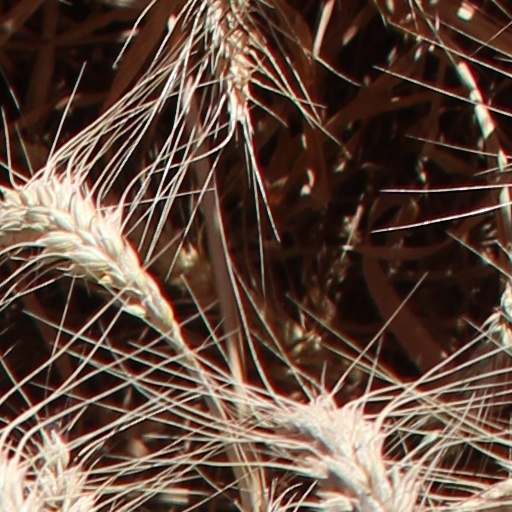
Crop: wheat